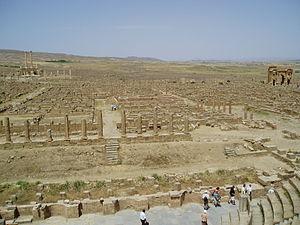
L’Afrique ou Afrique proconsulaire, est une ancienne province romaine qui correspond aux actuels nord et sud-est tunisien, plus une partie de l'Algérie et de la Libye actuelle.